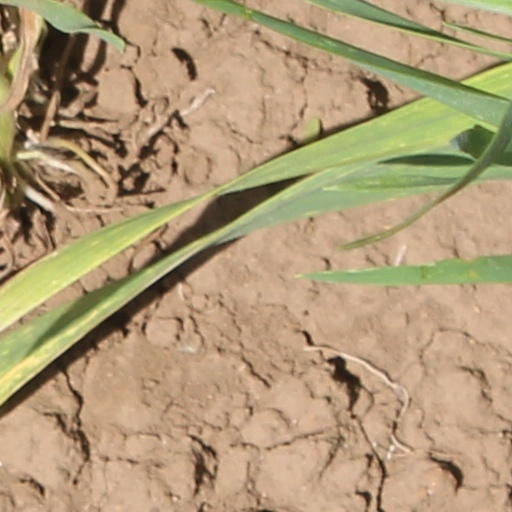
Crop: wheat